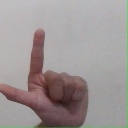
अक्षर: ल